HD 37756

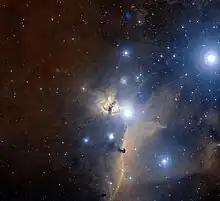
HD 37756, due north of Alnitak, the bright star at the centre of the frame, and due east (left) of Alnilam, the bright star on the right

HD 37756 is a binary star system in the equatorial constellation of Orion, positioned less than a degree to the north of the bright star Alnitak. It has a blue-white hue and is faintly visible to the naked eye with an apparent visual magnitude of 4.95. The system is located at a distance of approximately 900 light years from the Sun based on parallax, and is drifting further away with a radial velocity of +26 km/s. It is a member of the OB1b subgroup of the Orion OB1 association.